Emma of Normandy

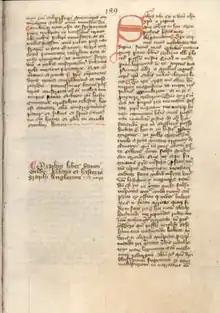
The incipit page of a 14th-century revised version of the "Encomium Emmae Reginae" manuscript found in 2008, the Courtenay Compendium

The "Encomium" is divided into three parts, the first of which deals with Sweyn Forkbeard and his conquest of England. The second focuses on Cnut and relates the defeat of "Princes" Æthelred (never named) and Edmund, Cnut's marriage to Emma (again, without mentioning she had been the wife of Æthelred), and Cnut's kingship. The third addresses the events after Cnut's death; Emma's involvement in the seizing of the royal treasury, and the treachery of Earl Godwin. It begins by addressing Emma, "May our Lord Jesus Christ preserve you, O Queen, who excel all those of your sex in the amiability of your way of life." Emma is "the most distinguished woman of her time for delightful beauty and wisdom."